Folklore of the Maldives

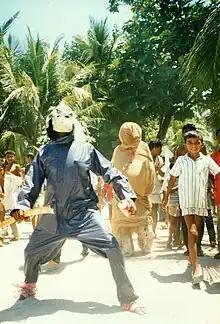
"Be". Popular celebration in Holhudu Island. Maali .

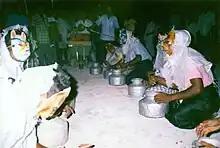
"Be". Popular celebration in Holhudu Island. Bandiyaa jehun.

Most of the popular tales in Maldives are about evil spirits and their interaction with the islanders. These stories contain always a lesson in some form or the other. Certain actions became necessary to avoid trouble with the spirit world. These patterns of behaviour, like the importance of keeping a secret, as well as the avoidance of certain areas of the island and of inauspicious times, were an essential component of the ancient popular spirituality.